4th Fighter Squadron

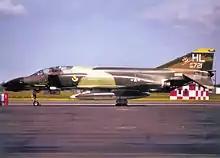
Squadron McDonnell F-4 Phantom II

In March 1980, the squadron began conversion to the General Dynamics F-16 Fighting Falcon as the Air Force's first operational F-16 tactical fighter squadron. The squadron upgraded to the F-16C Block 40 in January 1990.